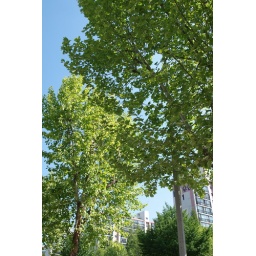
trees in sky